GWR 3200 Class

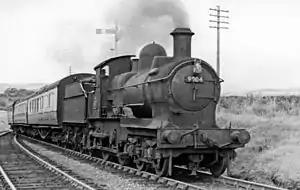
9004 on the Cambrian Coast line in 1953

The Great Western Railway 3200 Class (or 'Earl' Class) was a design of 4-4-0 steam locomotive for passenger train work. The nickname for this class, almost universally used at the time these engines were in service, was Dukedog since the locomotives were composed of former Duke Class boilers on Bulldog Class frames. As such they were one of the last standard gauge steam locomotive classes to retain "outside frames".